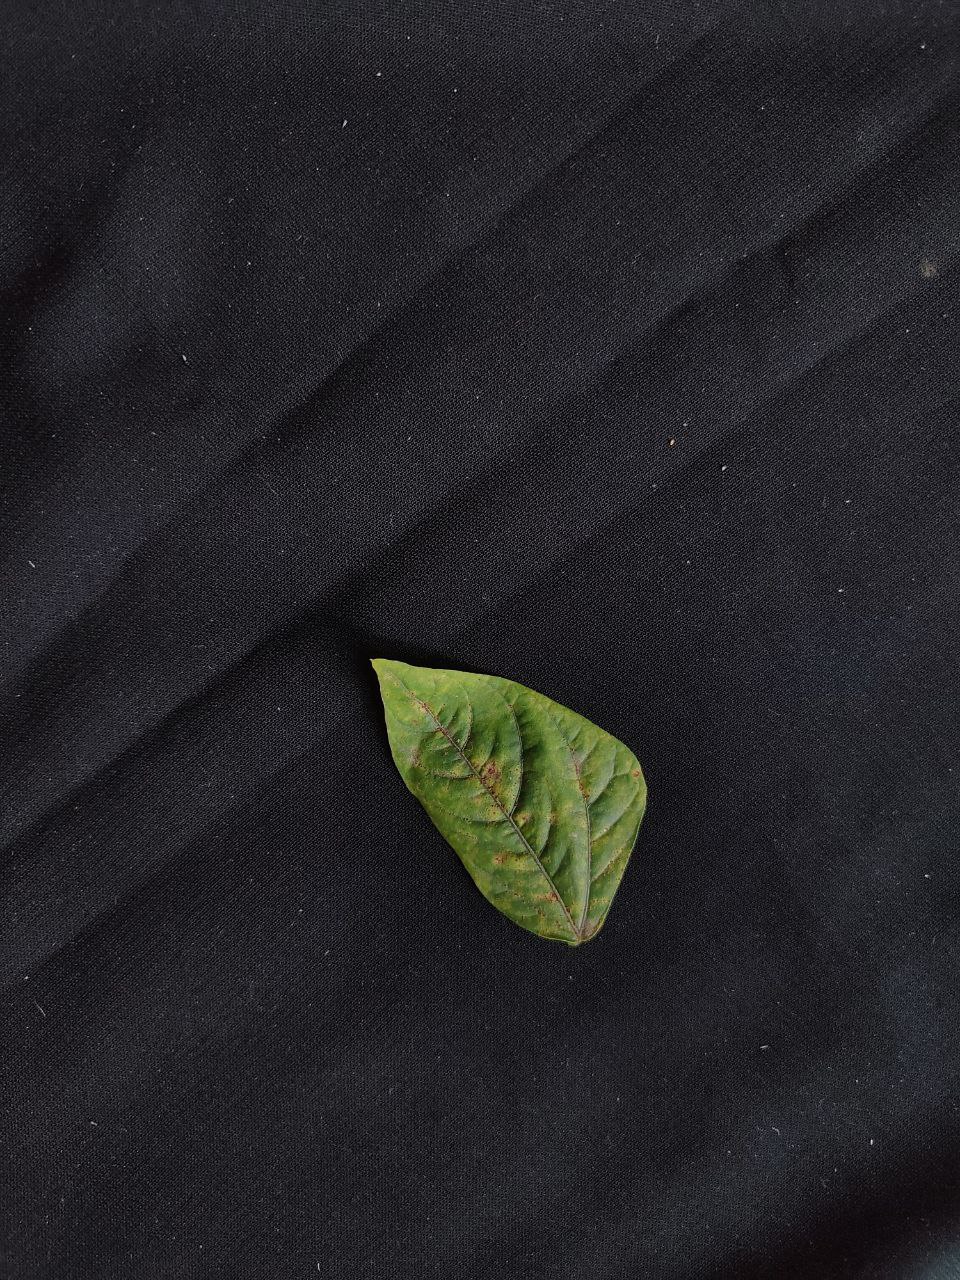
Crop: cowpea
Leaf condition: Septoria leaf spot